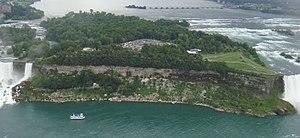
Goat Island est une petite île de la rivière Niagara, située au milieu des chutes du Niagara, entre Bridal Veil Falls et Horseshoe Falls. L'île se trouve à l'angle sud-ouest de la ville de Niagara Falls, dans l'État de New York, aux États-Unis et constitue le plus ancien parc d'État du pays.